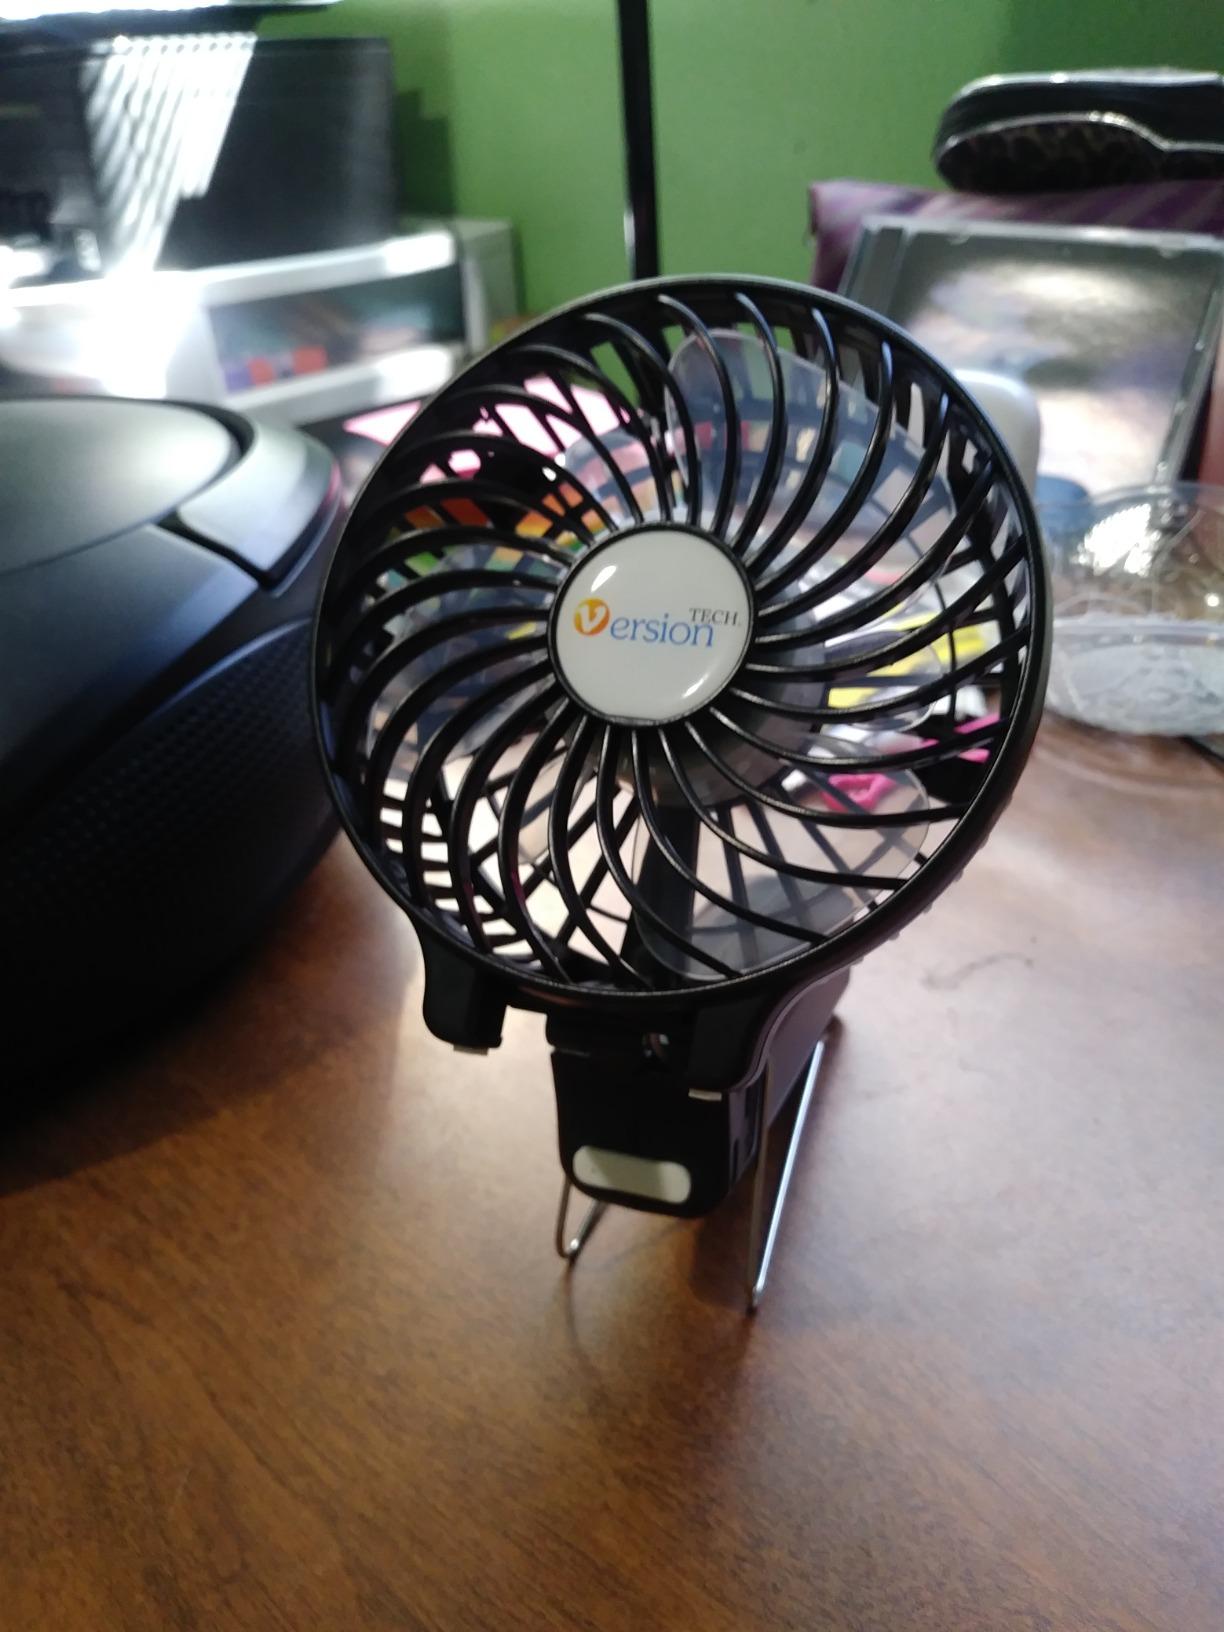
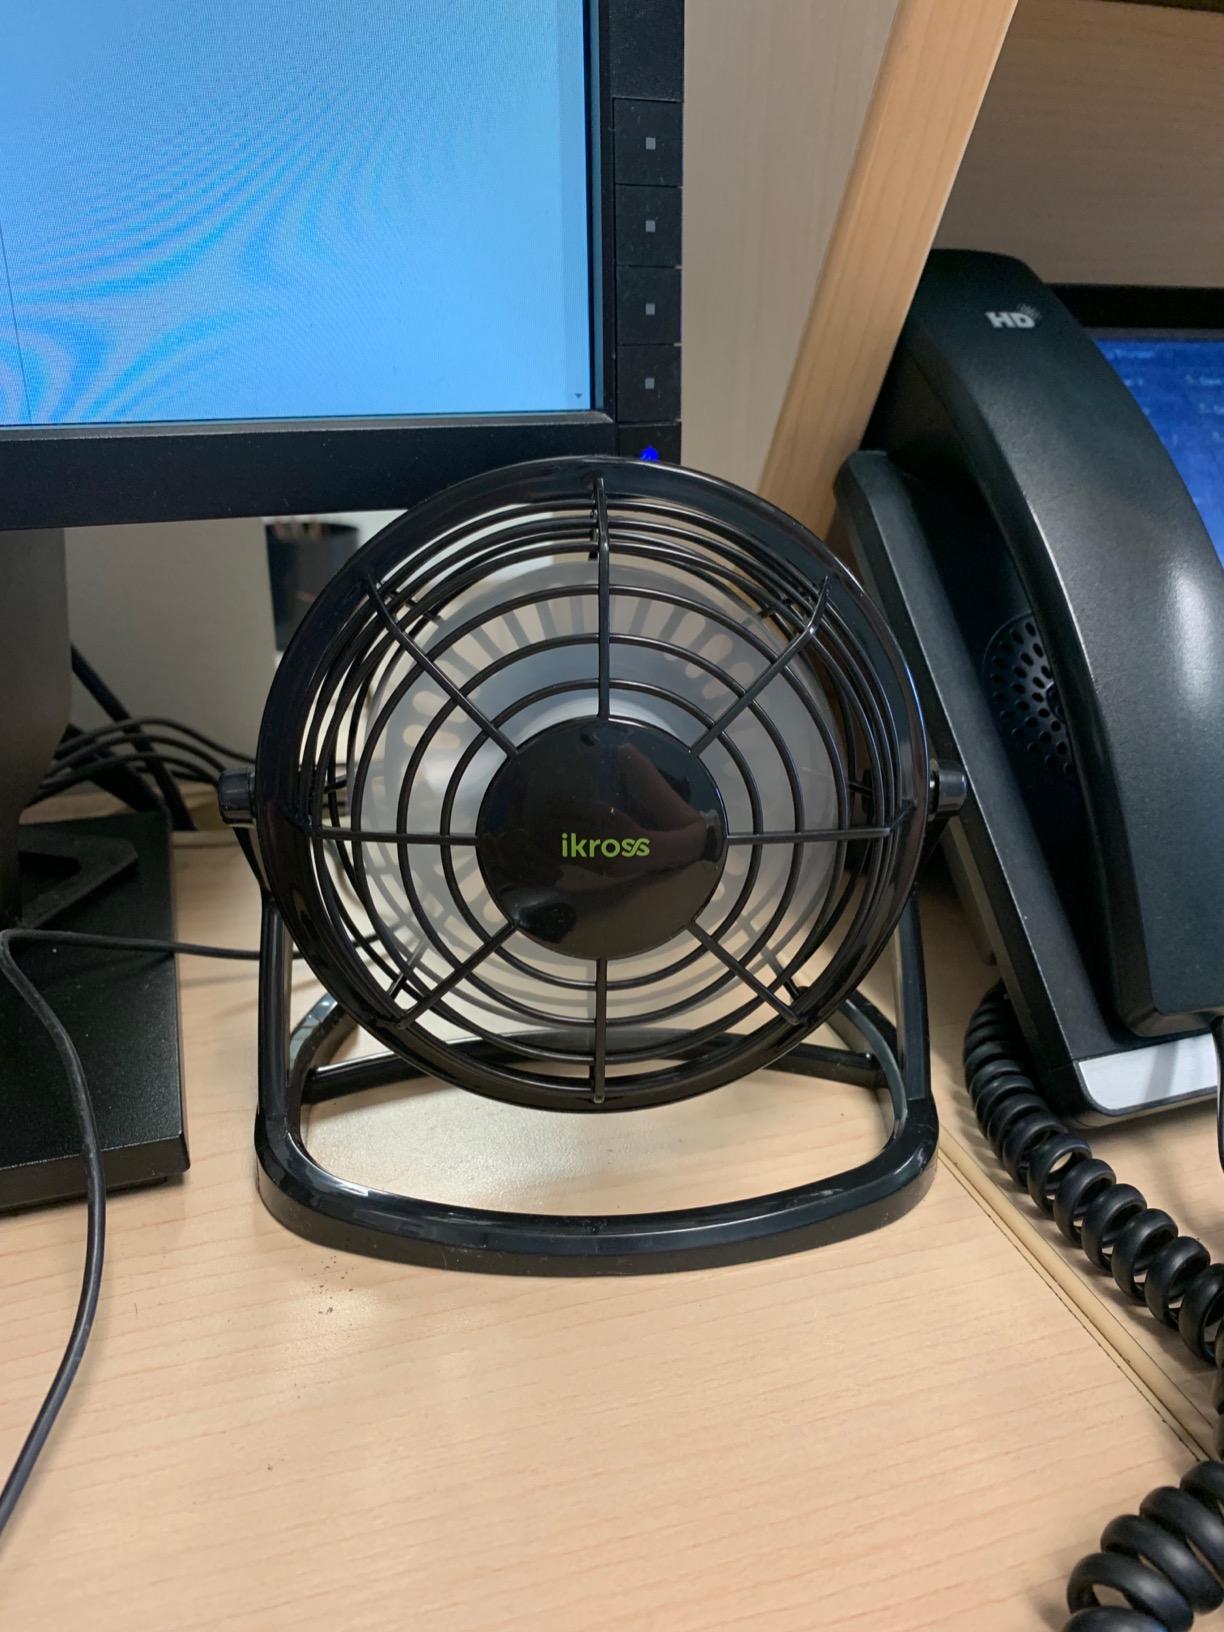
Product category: fan
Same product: no